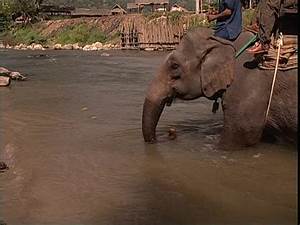
Label: elephant